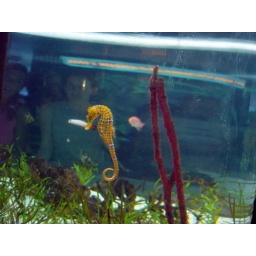
A yellow seahorse shares a tank with different shaped fish at The Seas with Nemo and Friends at EPCOT in WDW.